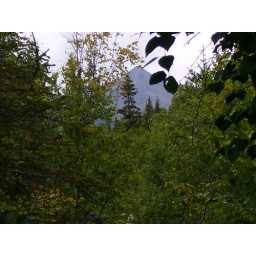
Trail near the falls that smelled like dead fish and bear poop.